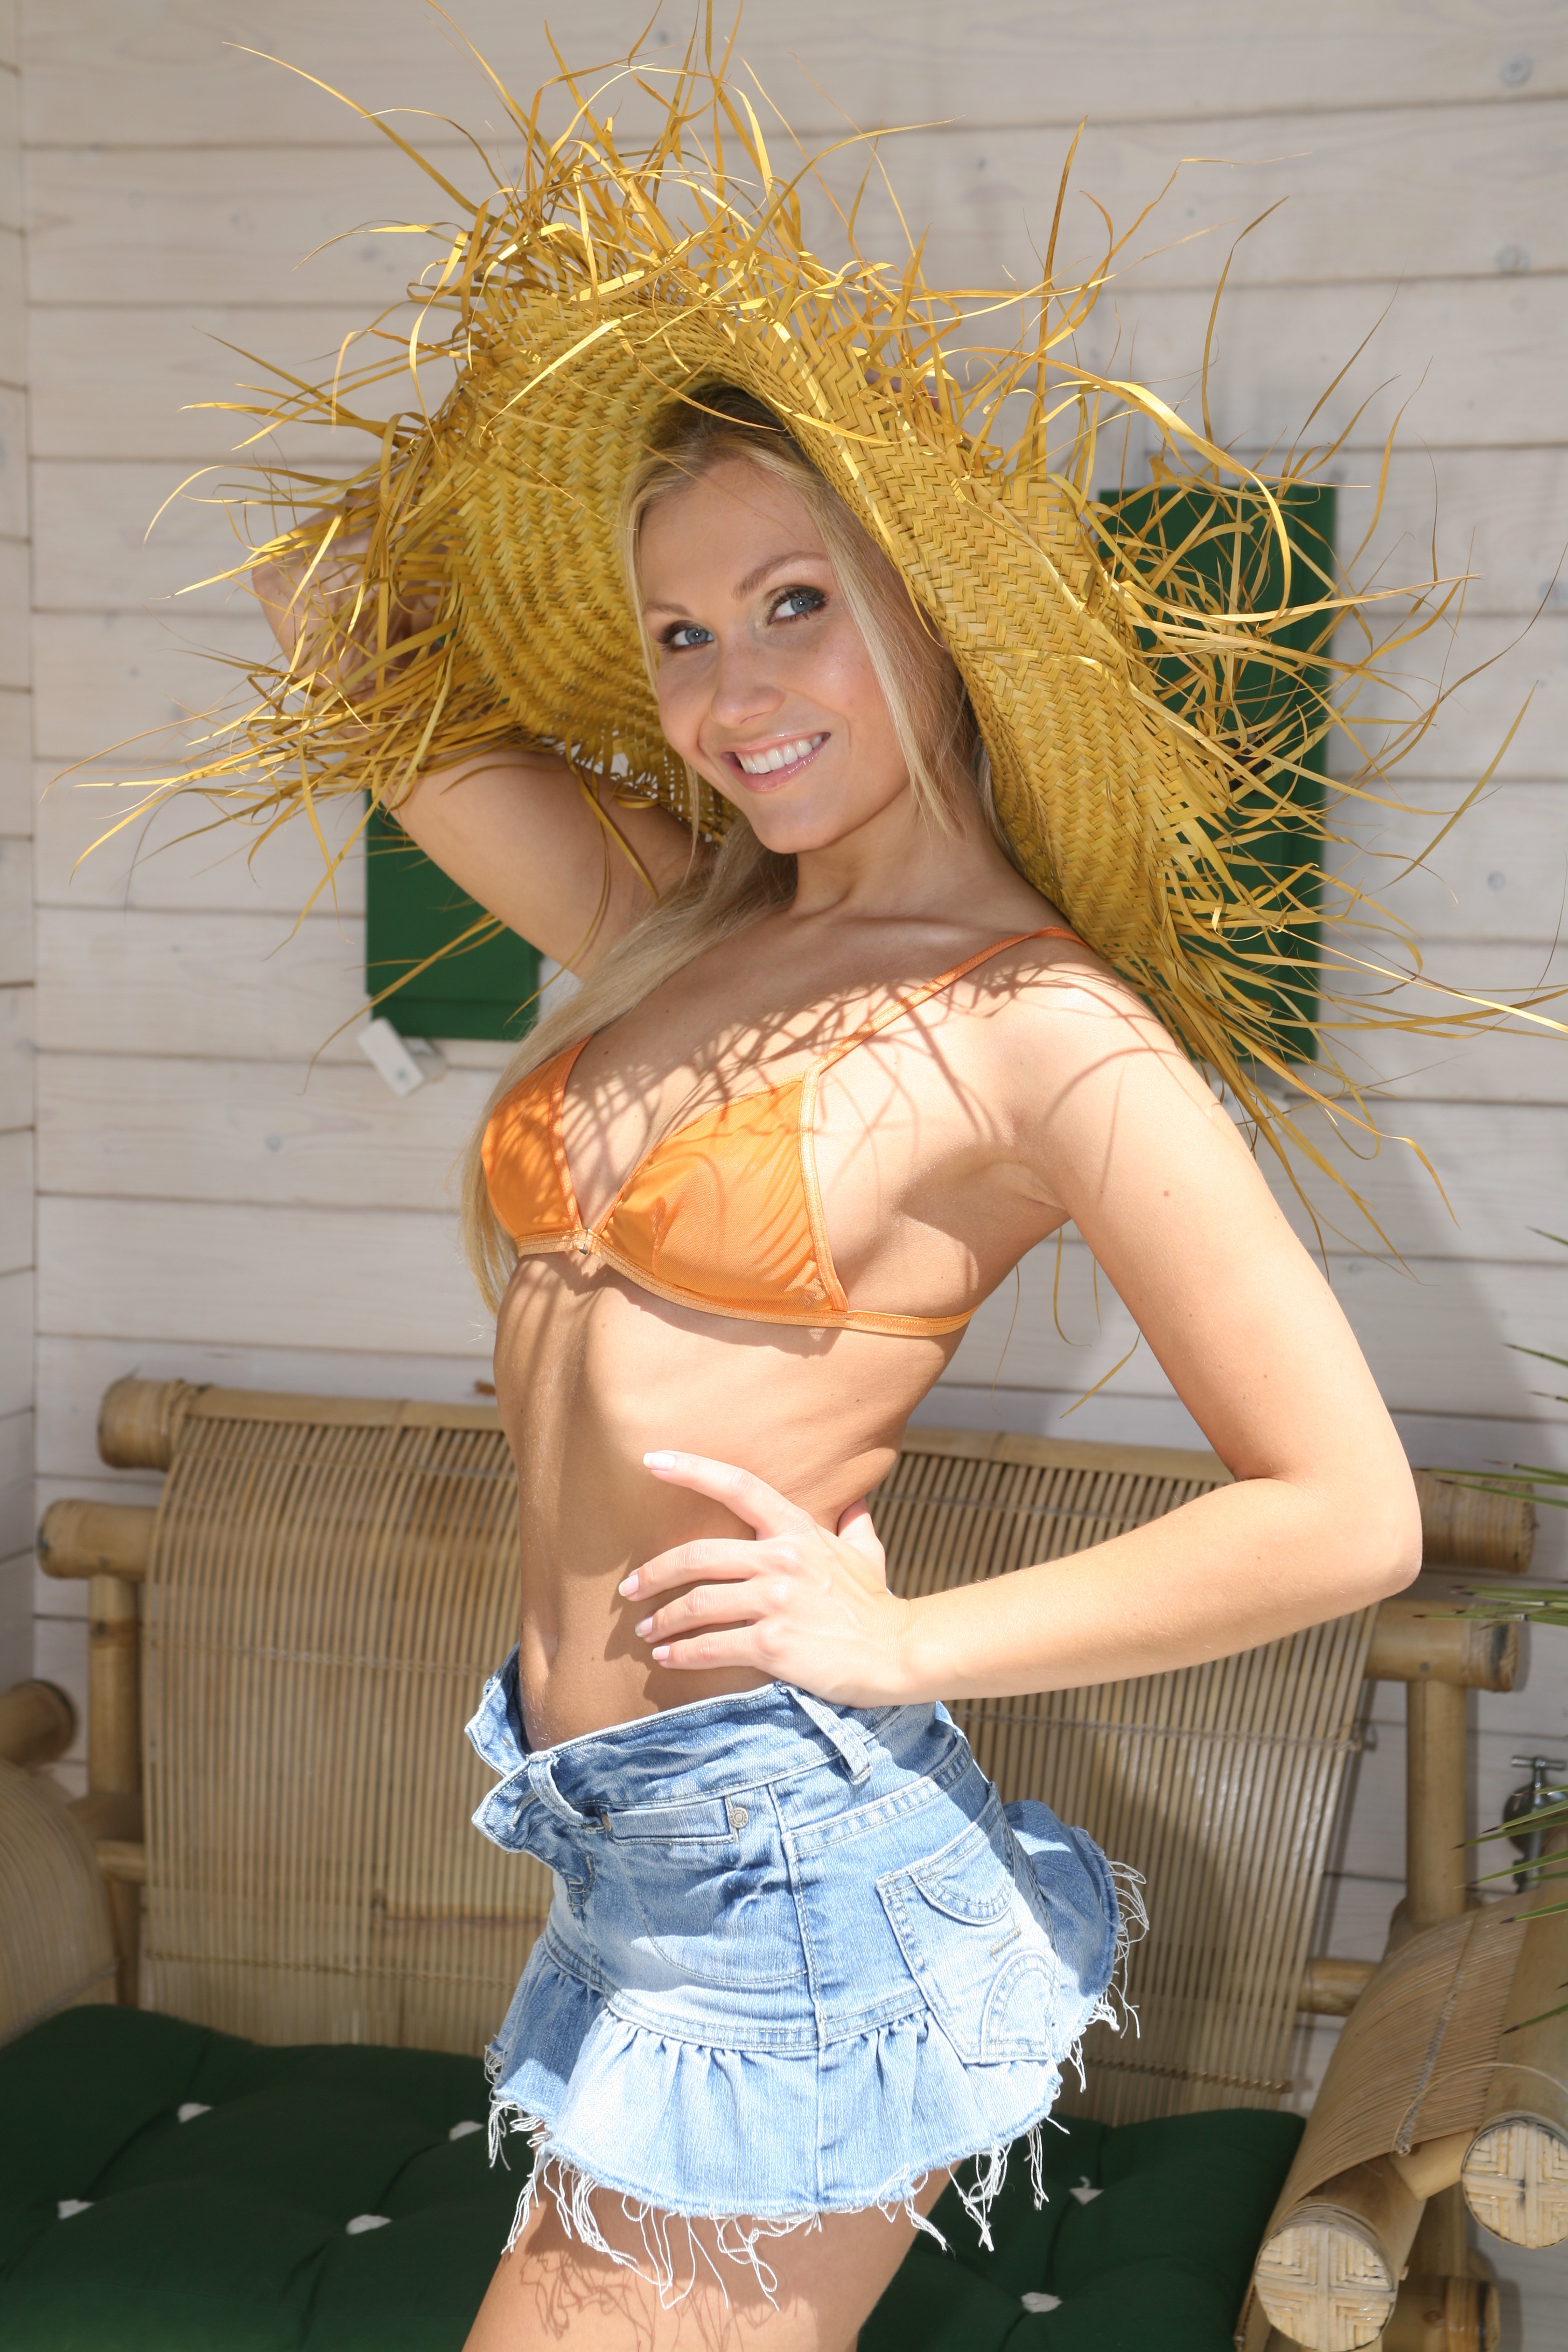
beach, rock, girl, sun, hair, summer, orange, model, jeans, holiday, fashion, blue, clothing, lady, straw hat, denim, bikini, beach house, beauty, blond, costume, top, abdomen, undergarment, upper part